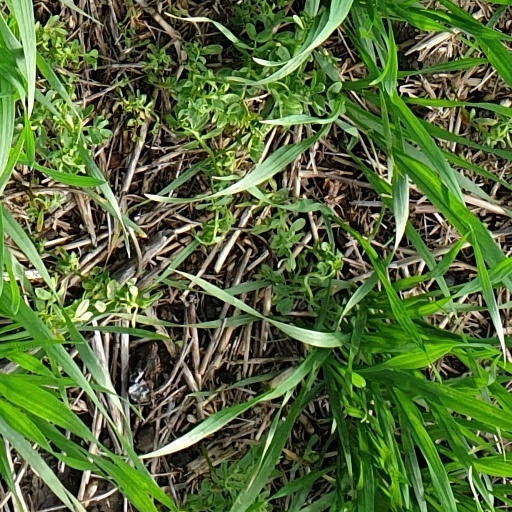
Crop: wheat